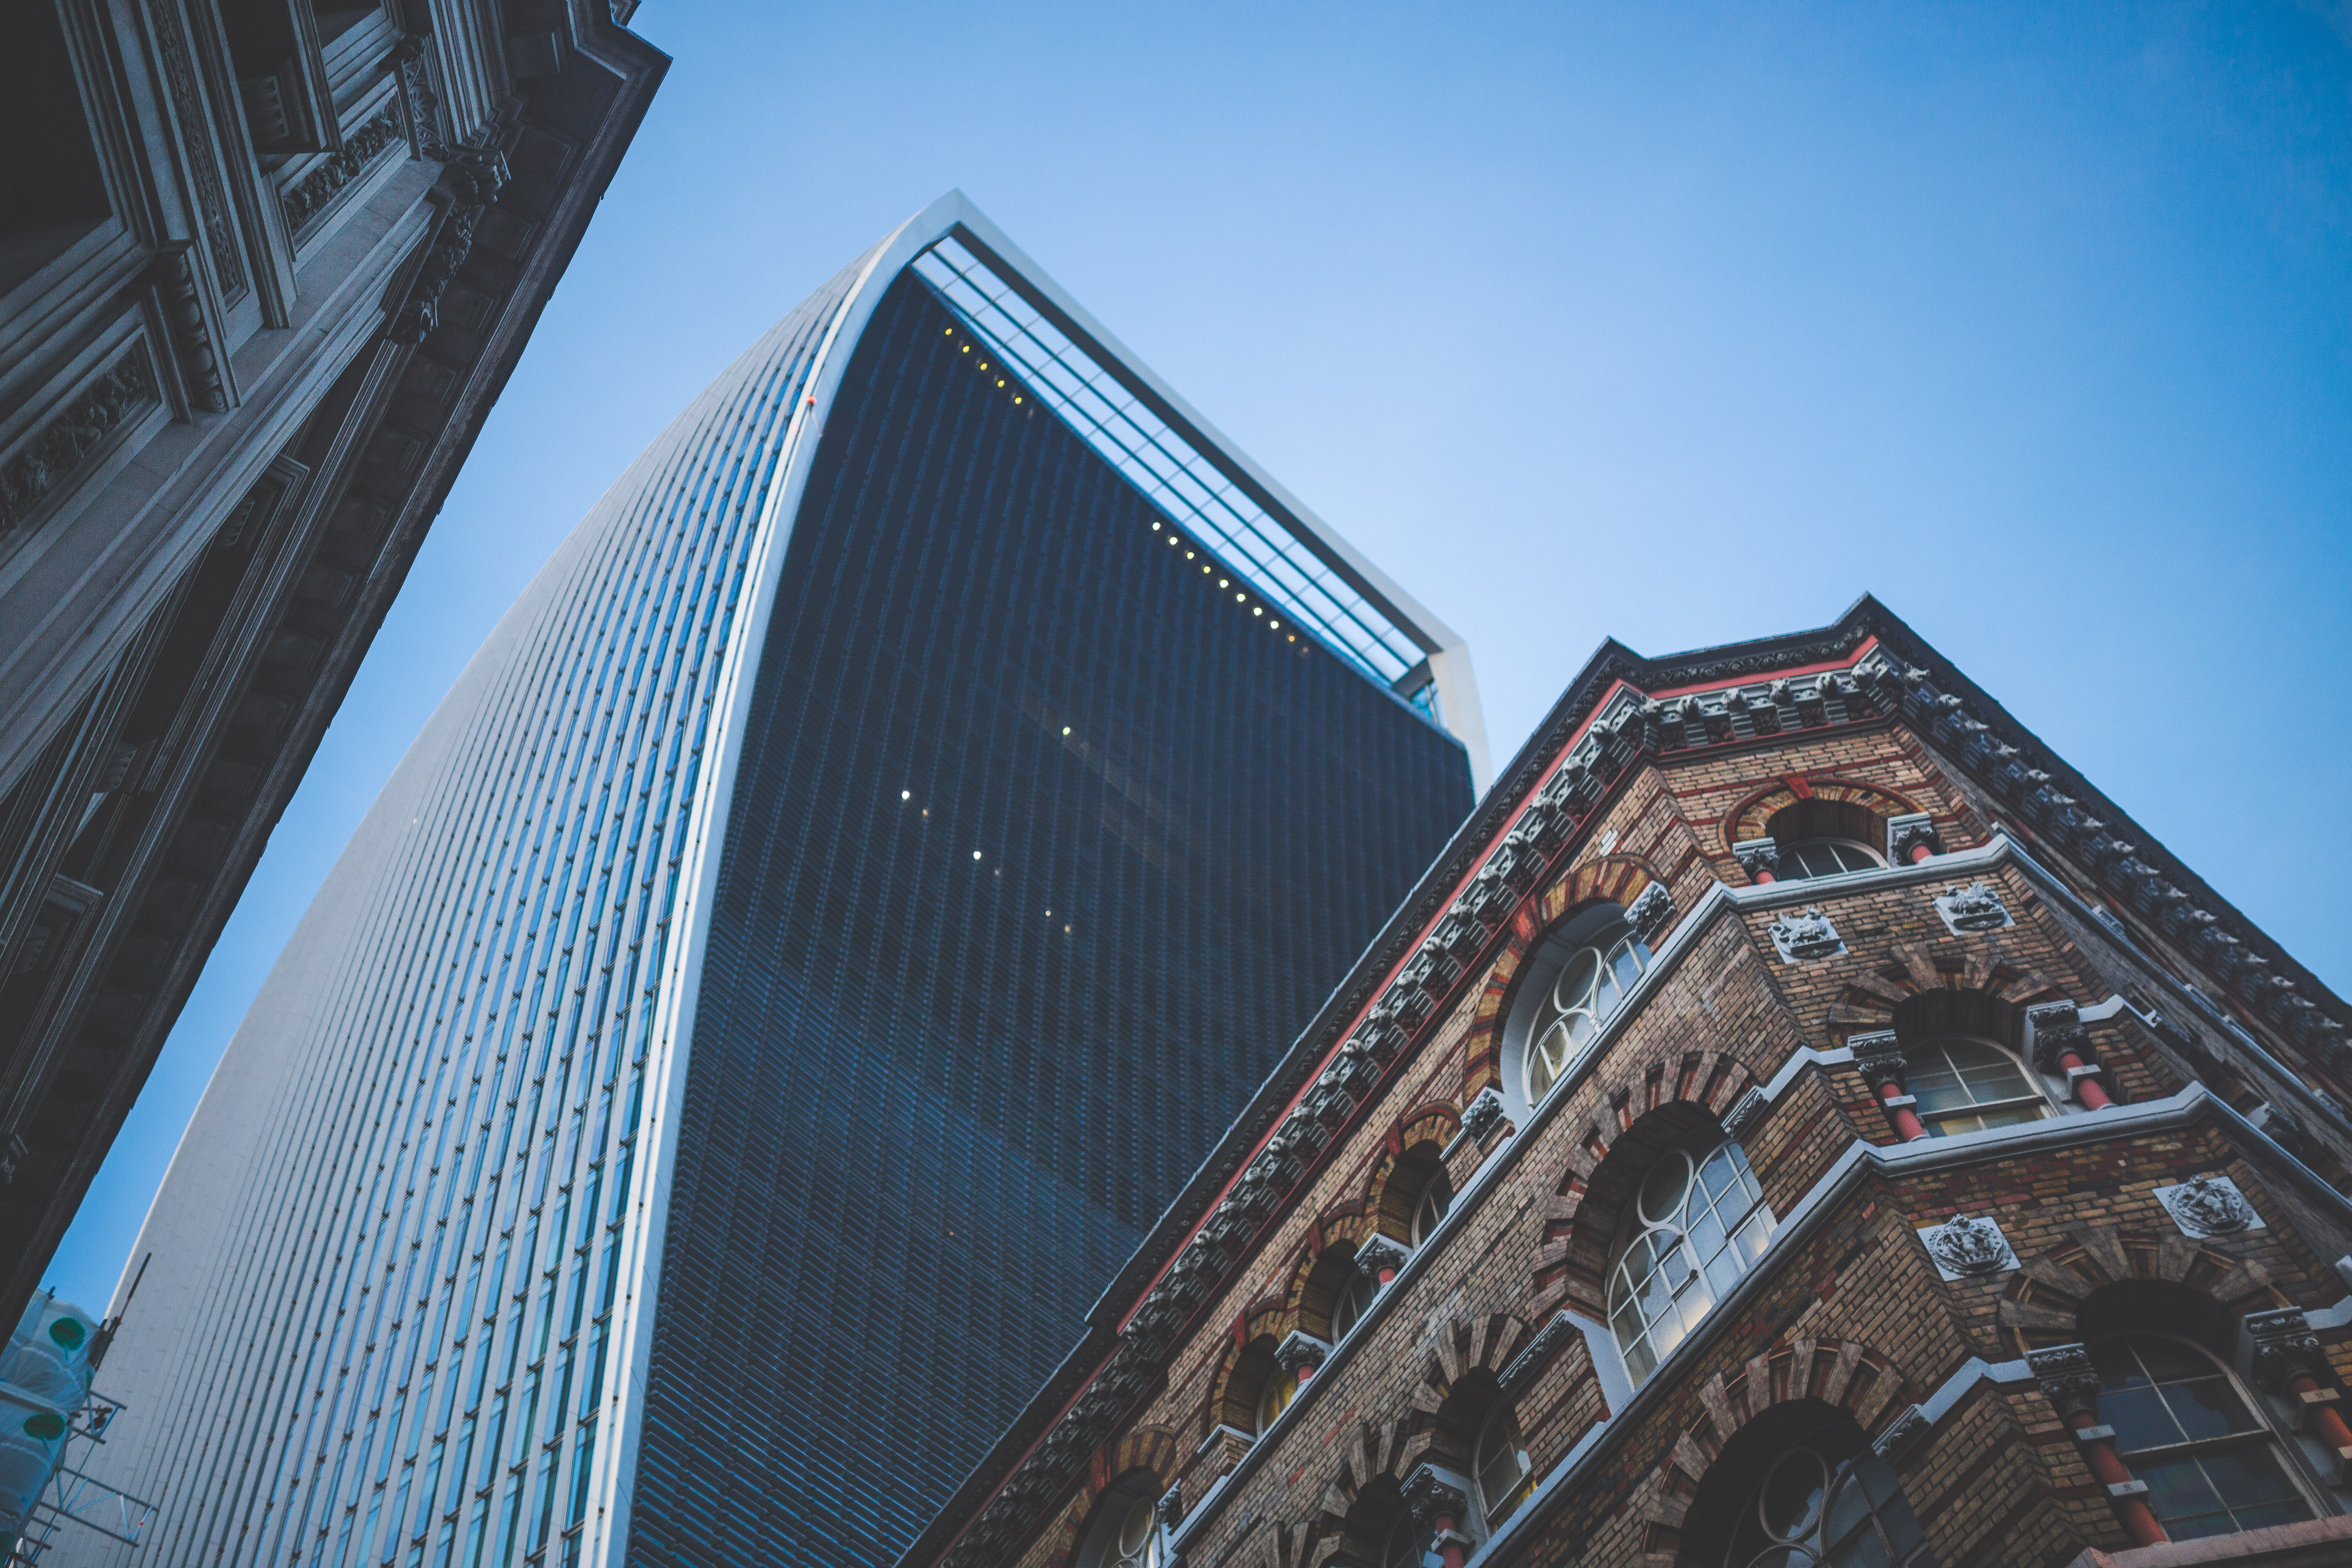
metropolitan area, architecture, daytime, urban area, blue, landmark, skyscraper, sky, building, metropolis, city, human settlement, tower block, tower, downtown, commercial building, line, infrastructure, facade, corporate headquarters, mixed use, reflection, headquarters, cityscape, glass, urban design, metal, street